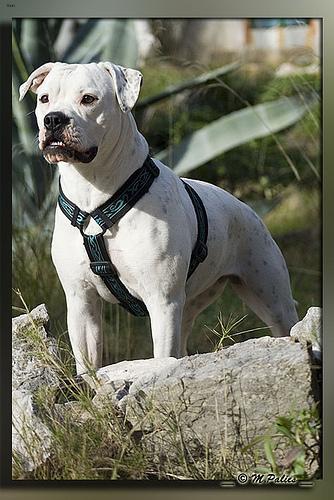
Breed: american bulldog